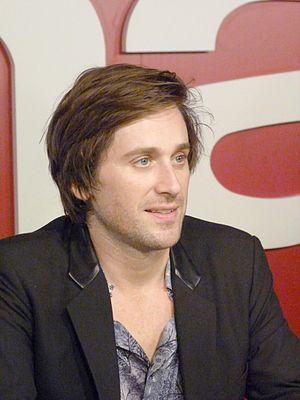
Thomas Dutronc le 12 novembre 2011 à la FNAC Montparnasse, pour la présentation et dédicace de son nouvel album Silence on tourne, on tourne en rond""."
Thomas Dutronc, né le 16 juin 1973 à Paris, est un musicien et chanteur français, fils de la chanteuse Françoise Hardy et du chanteur Jacques Dutronc.
Alain Bonnet, dit Alain Soral, est un essayiste, comédien, réalisateur, idéologue d'extrême droite, chef d’entreprise et youtubeur franco-suisse, né le 2 octobre 1958 à Aix-les-Bains.
Le jazz manouche est un style de jazz qui témoigne des apports stylistiques des musiques gitanes, manouches et d'Europe centrale ainsi que du musette et de la chanson française dans le jazz, qui, dès 1932, arrive des États-Unis en Europe. Né en France dans les années 1930, il se caractérise dans sa forme originelle par une section rythmique assurée par deux guitares et une contrebasse, un violon et l'absence de percussions, de cuivres et de bois – un « jazz sans tambour ni trompette ».